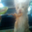
Label: cat